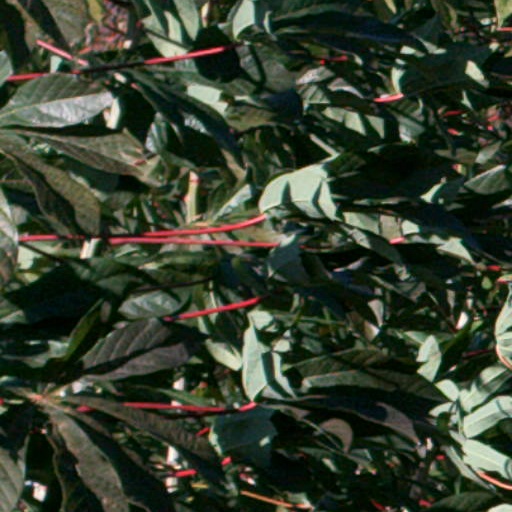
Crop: cassava